1988 Polish strikes

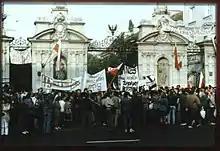
Demonstration in front of the main gate of Warsaw University, May 1988

The 1988 Polish strikes were a massive wave of workers' strikes which broke out from 21 April 1988 in the Polish People's Republic.